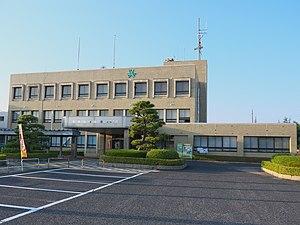
Yurihama est un bourg situé dans le district de Tōhaku, dans la préfecture de Tottori, au Japon.